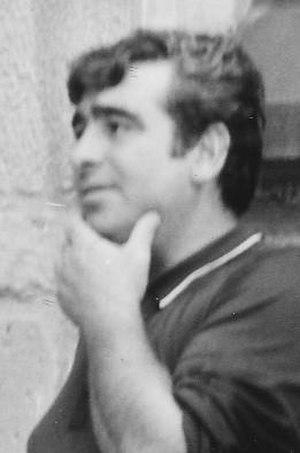
Maurice André est un trompettiste français classique.
Alès est une commune française située dans le département du Gard, en région Occitanie. Souvent considérée comme la « capitale » des Cévennes, elle est le siège d'une des deux sous-préfectures du Gard.
1ᵉʳ janvier : la Symphonie nᵒ 9 de Philip Glass créée au Brucknerhaus de Linz par le Bruckner Orchester de Linz dirigé par Dennis Russell Davies.